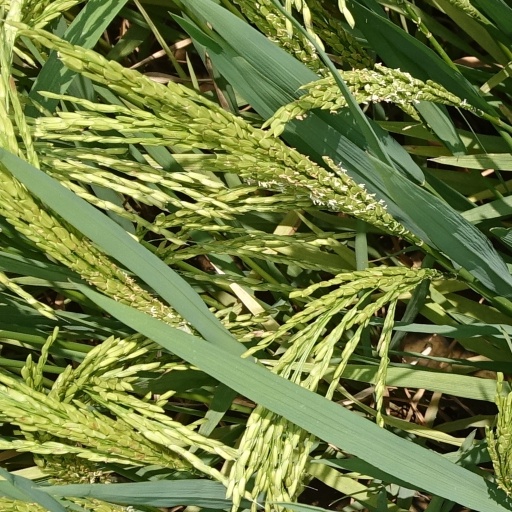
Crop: rice